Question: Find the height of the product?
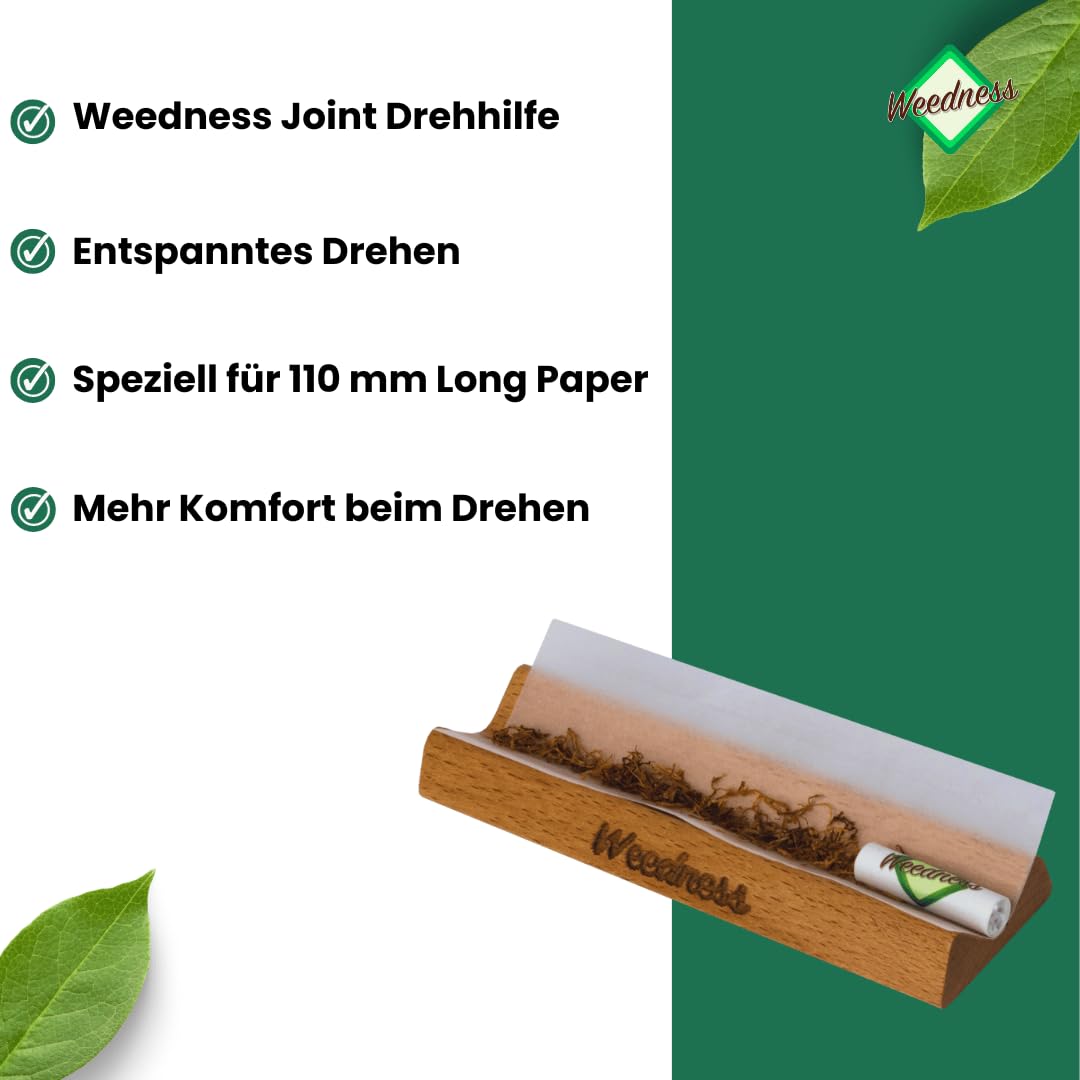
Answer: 110.0 millimetre